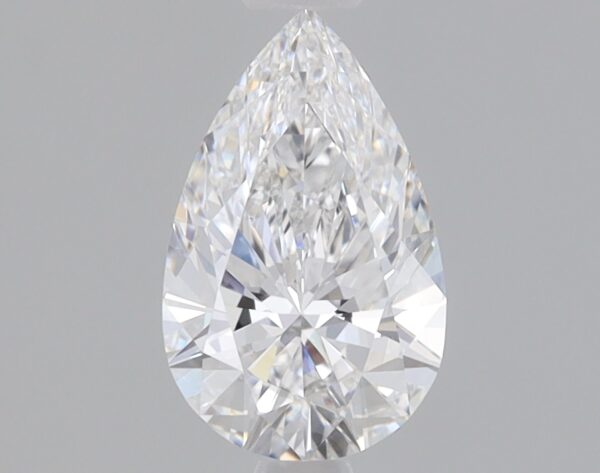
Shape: pear
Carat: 0.83
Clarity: VS1
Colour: E
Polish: EX
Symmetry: EX
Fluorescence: NONE
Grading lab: IGI
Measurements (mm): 8.55 x 5.32 x 3.22